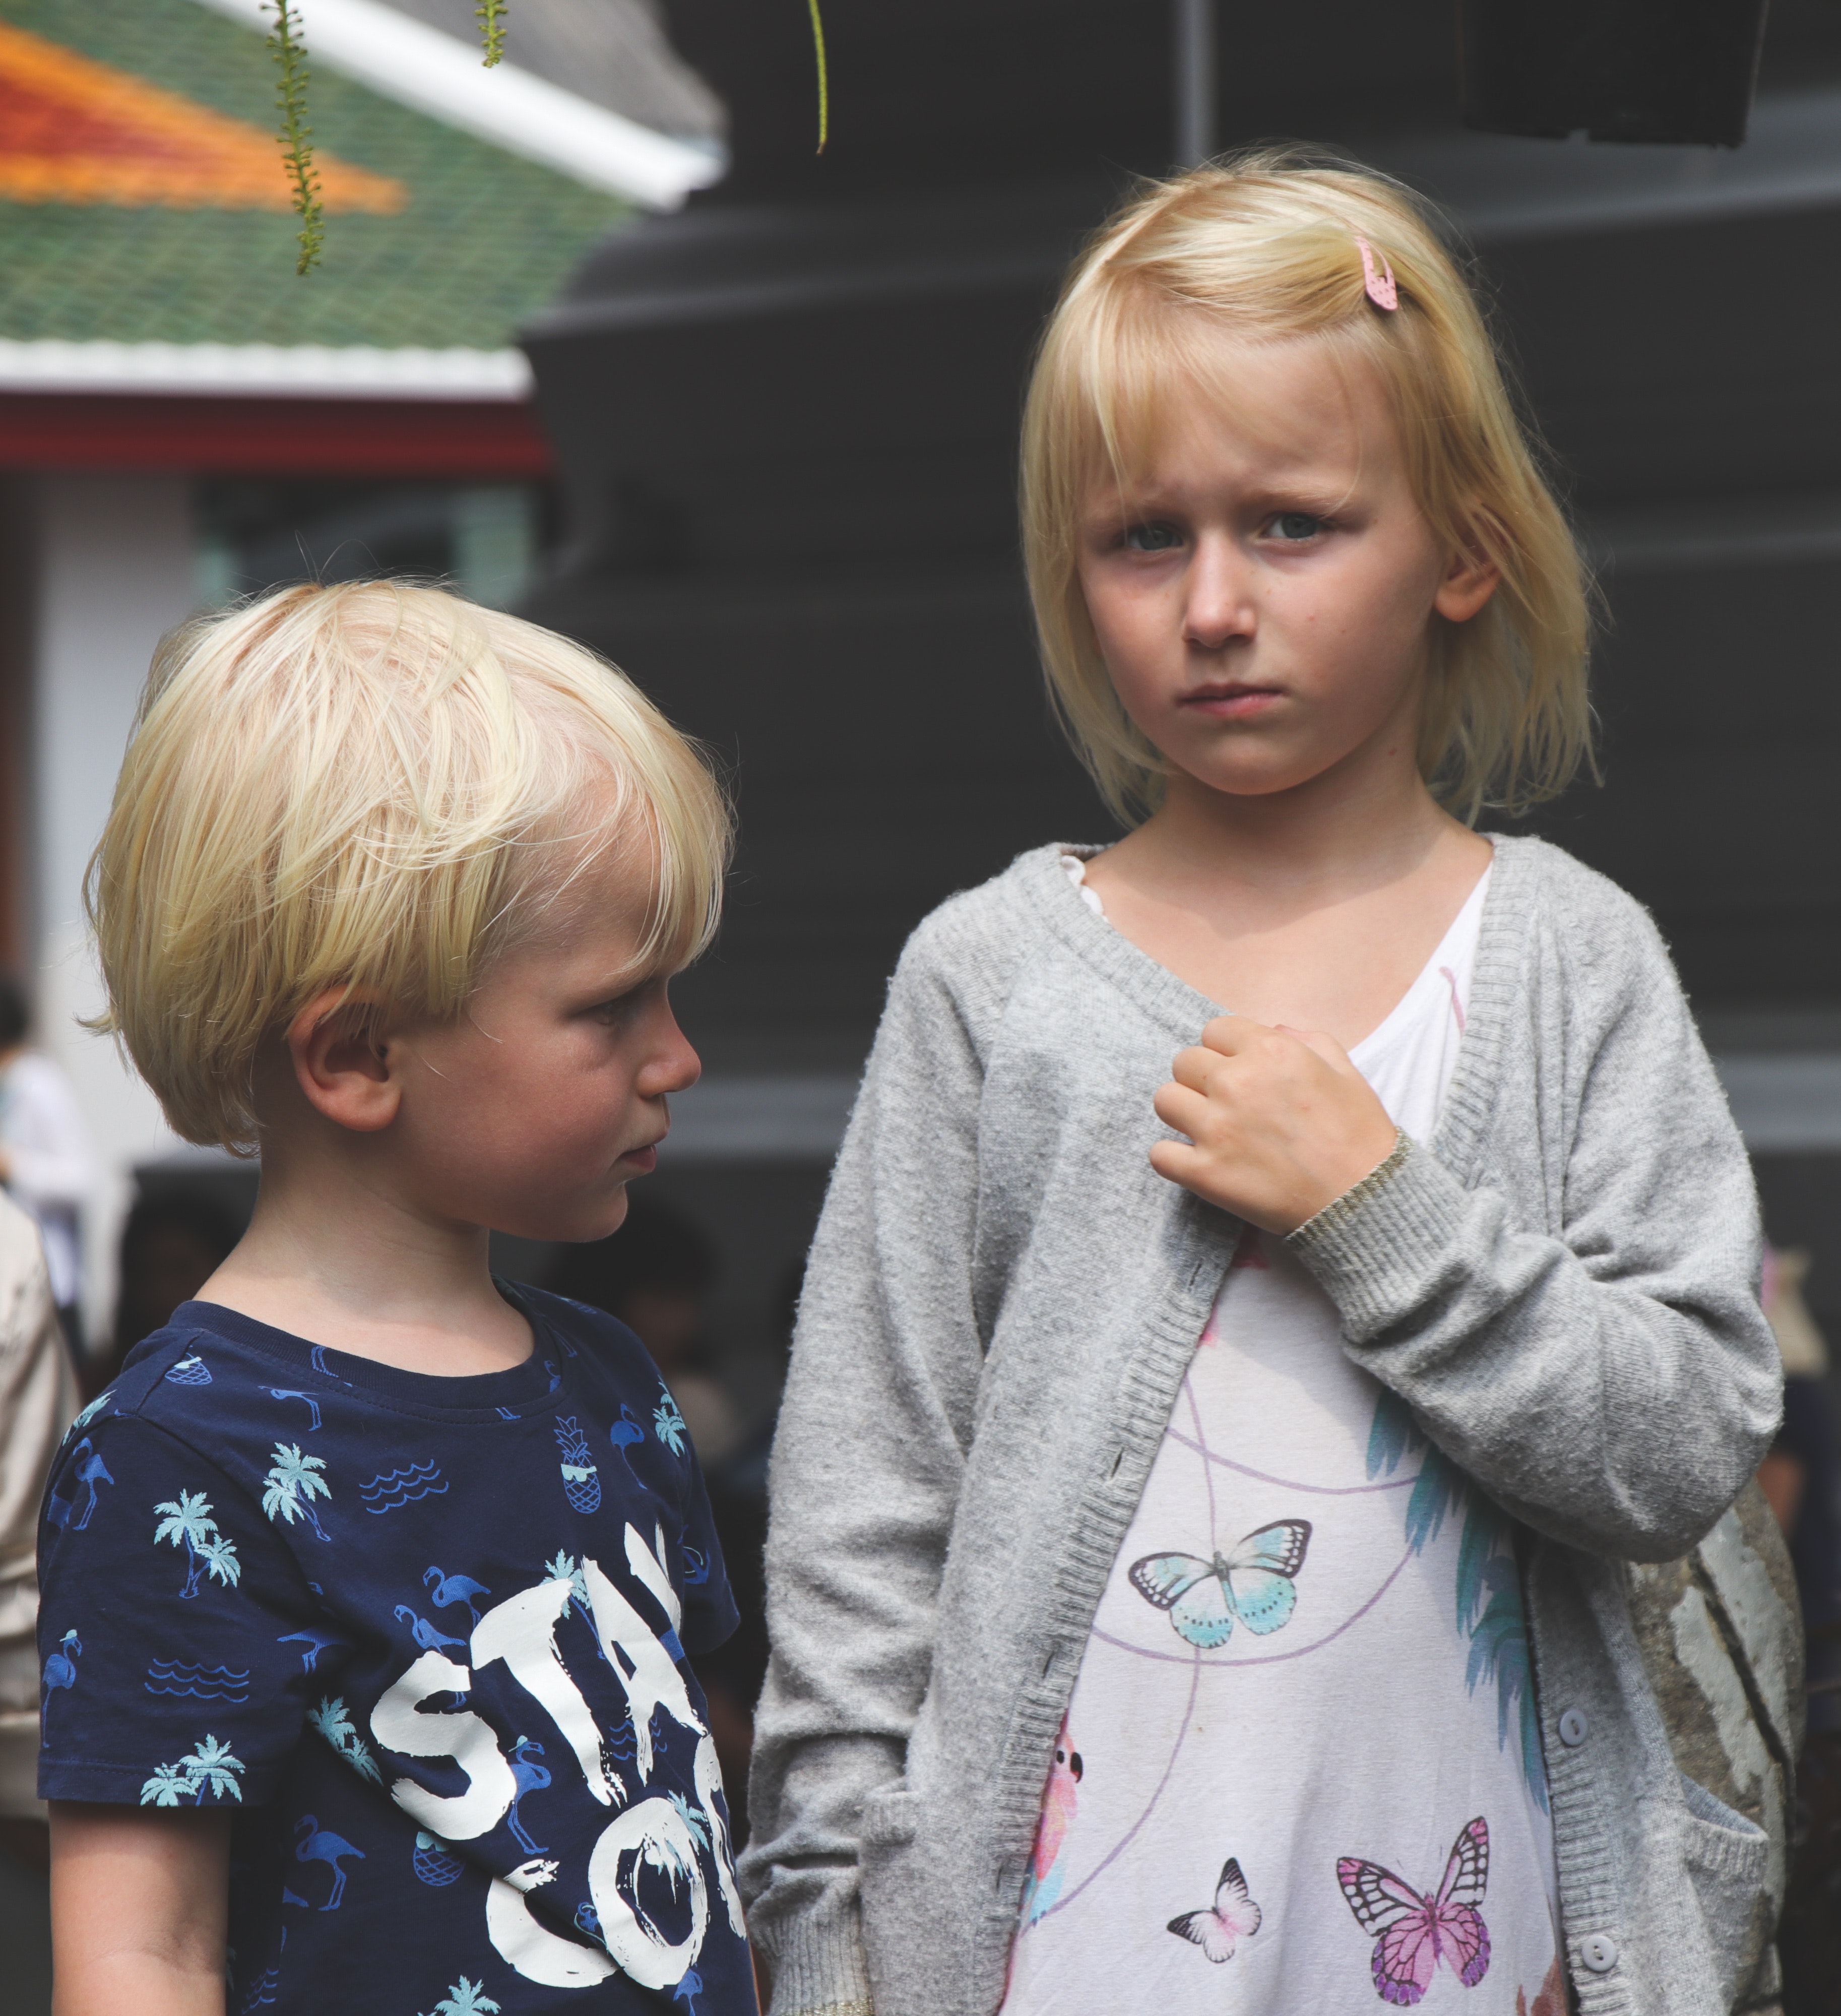
hair, people, child, blond, hairstyle, toddler, outerwear, fun, vacation, family